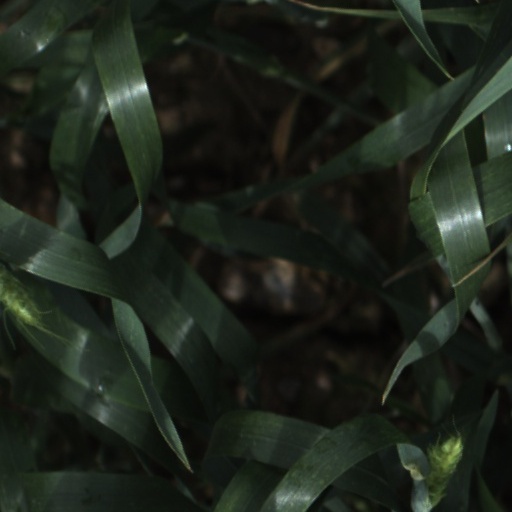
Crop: wheat